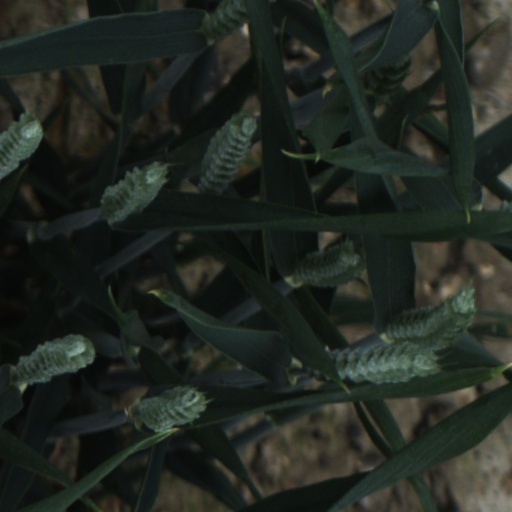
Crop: wheat